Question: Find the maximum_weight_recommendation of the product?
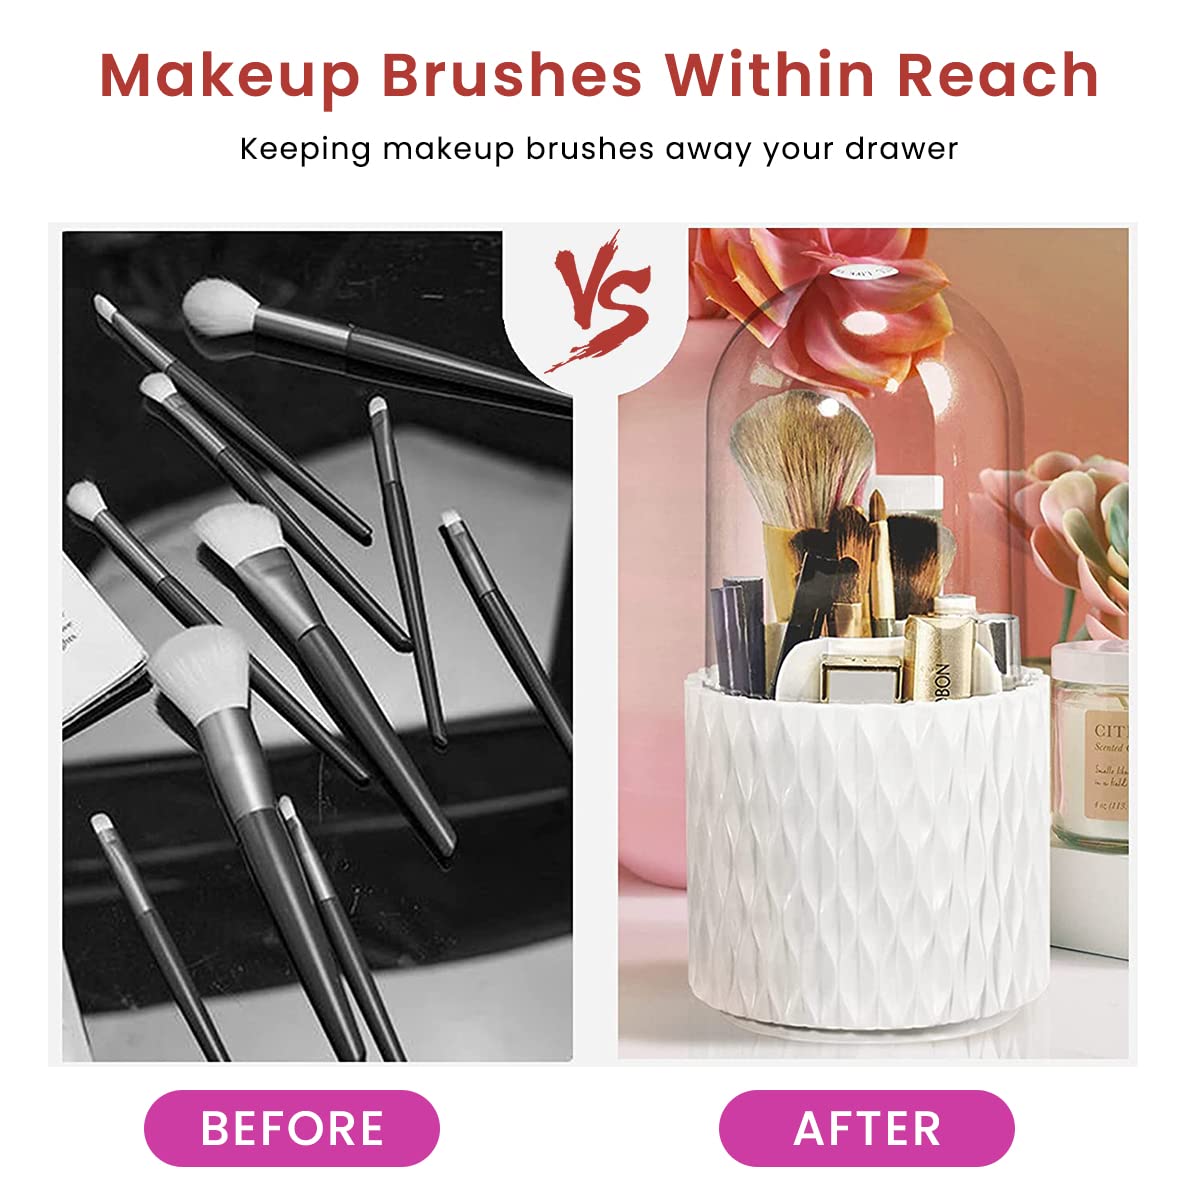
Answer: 1.0 gram